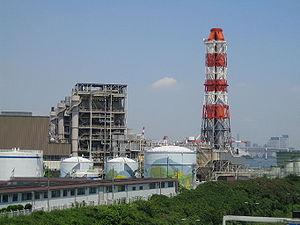
La centrale thermique d'Oi est une centrale thermique dans la préfecture de Tokyo au Japon.
Le secteur de l'énergie au Japon est l'un des plus importants au monde ; le Japon est un pays très densément peuplé et d'un niveau de vie élevé, donc assez gros consommateur d'énergie : la consommation d'énergie primaire par habitant était de 3,41 tep au Japon en 2017, supérieure de 83 % à la moyenne mondiale, mais inférieure de 48 % à celle des États-Unis.
The Tokyo Electric Power Company, Incorporated, plus connue sous l'appellation Toden ou encore TEPCO, est une multinationale japonaise. Elle était, avant sa nationalisation, le plus grand producteur privé mondial d'électricité. La compagnie exploite principalement des centrales thermiques et 3 centrales nucléaires. D'autre part, elle dispose de centrales hydroélectriques, de parcs éoliens et d'une centrale géothermique. En raison du coût exorbitant de la catastrophe de Fukushima, centrale dont TEPCO était l'exploitant, la compagnie a été nationalisée.